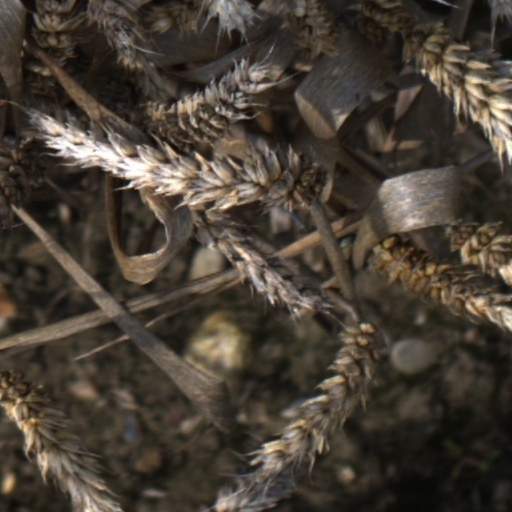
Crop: wheat